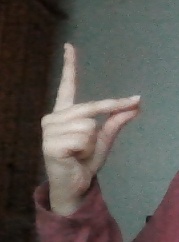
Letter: ta